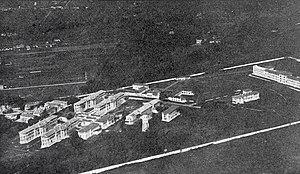
Vue aérienne de l'Hôpital Purpan de Toulouse.
Cette page concerne l'année 1940 du calendrier grégorien.
L’hôpital de Purpan est un établissement public de santé situé en France à Toulouse Haute-Garonne quartier de Purpan. Il fait partie du centre hospitalier universitaire de Toulouse.